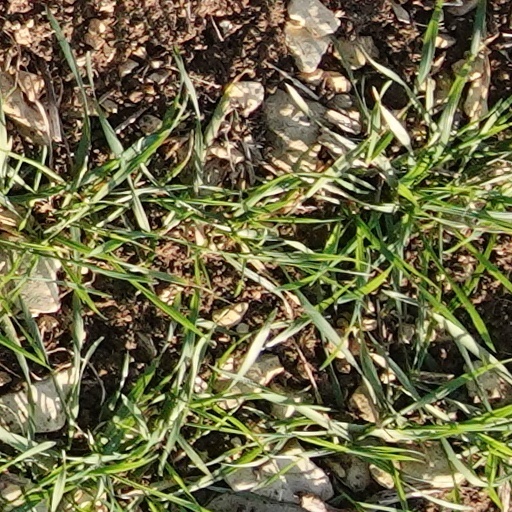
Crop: wheat